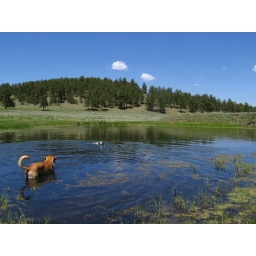
swimming in the cow pond